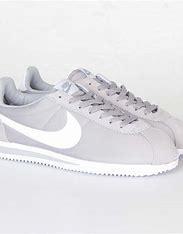
Brand: Nike
Model: Classic Cortez Nylon